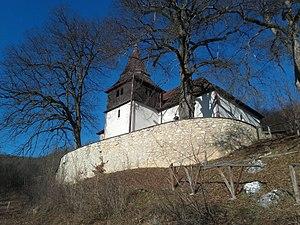
Teresztenye est un village et une commune du comitat de Borsod-Abaúj-Zemplén en Hongrie.